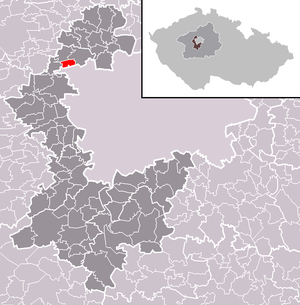
Kněževes est une commune du district de Prague-Ouest, dans la région de Bohême-Centrale, en Tchéquie. Sa population s'élevait à 618 habitants en 2020.